Kansas City Public Service Company

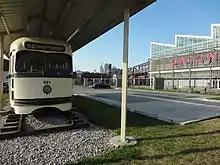
PCC #551 was on static display at Union Station.

The Kansas City Public Service Company is the formerly most well known name for a set of defunct public transit operators in Kansas City, Missouri, until being sold to the Kansas City Area Transportation Authority in 1969.